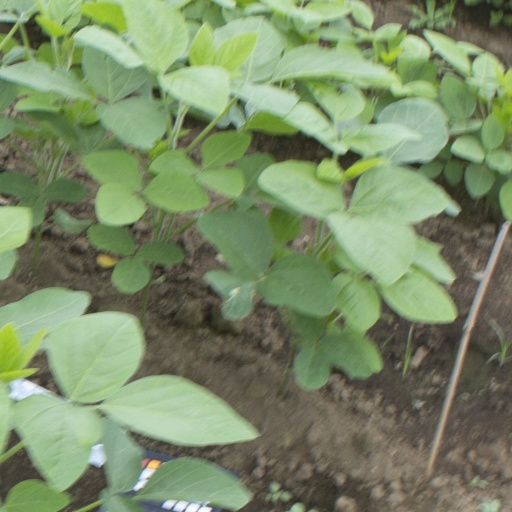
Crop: soybean